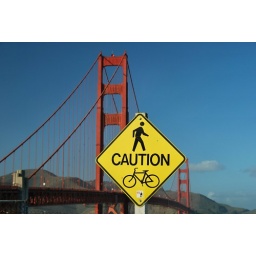
CAUTION - yellow sign in the way!